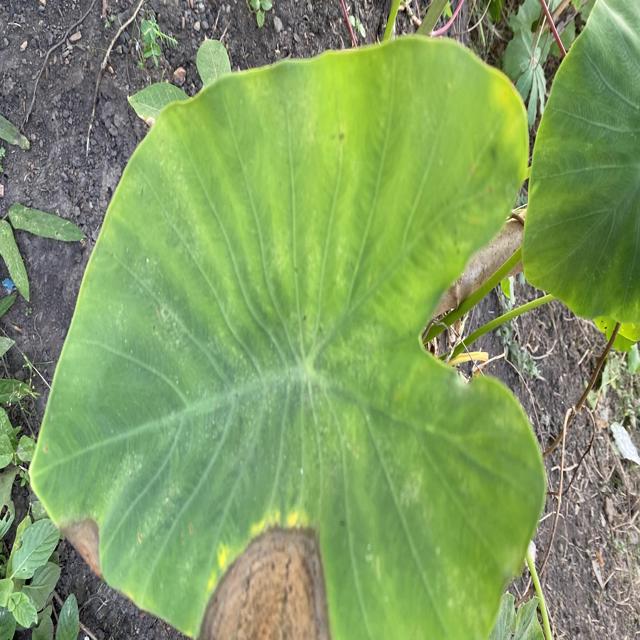
Label: Mid_Blight